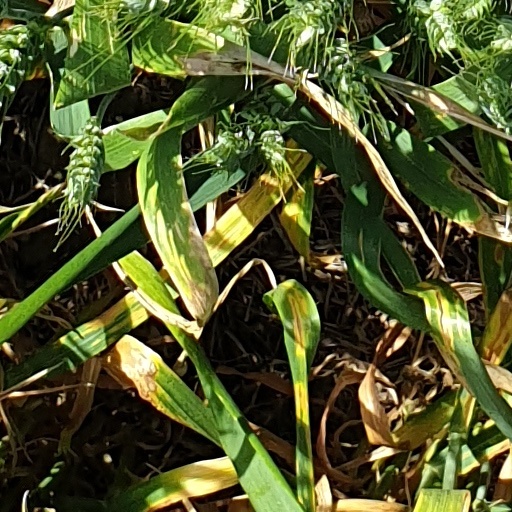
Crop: wheat